Tamara Acosta

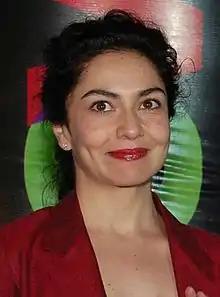
2011

Tamara Olga Acosta Zambra (born 5 February 1972) is a prominent Chilean actress.